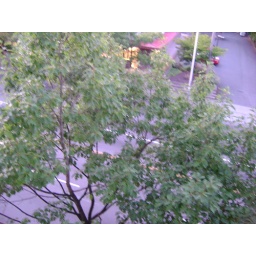
a great tree right below my balcony